Castelo Futebol Clube

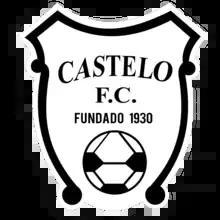

Castelo Futebol Clube, commonly known as Castelo, is a Brazilian football club based in Castelo, Espírito Santo state.